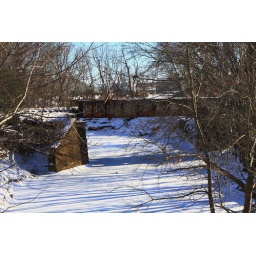
taken from the bridge I cross over just north of where I work